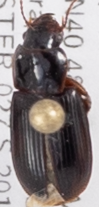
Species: Harpalus desertus
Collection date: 2018-05-17
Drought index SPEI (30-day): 0.814
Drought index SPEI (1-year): -0.674
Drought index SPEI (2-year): -0.184